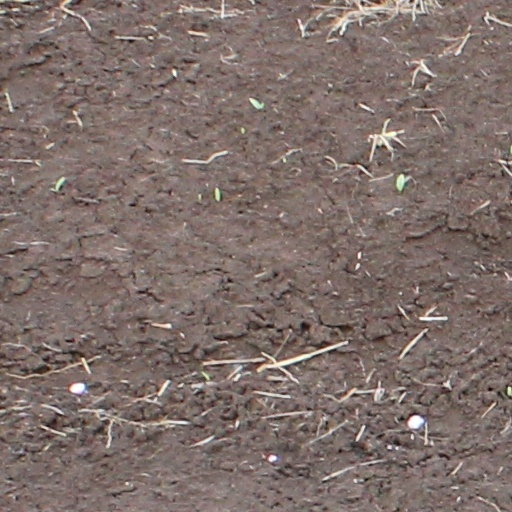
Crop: wheat